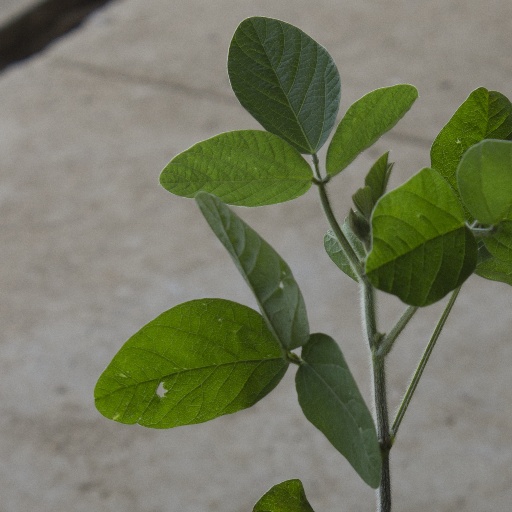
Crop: soybean